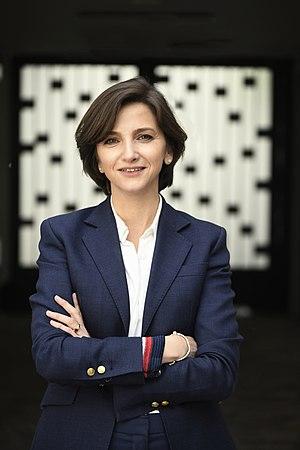
portrait de Nathalie Avy-Elimas
Le gouvernement Jean Castex est le quarante-deuxième gouvernement de la France sous la Cinquième République. Dirigé par le Premier ministre Jean Castex, il s'agit du troisième gouvernement formé sous la présidence d'Emmanuel Macron.
Cet article dresse, par ordre alphabétique, la liste des 577 députés français de la XVᵉ législature de la Cinquième République, ouverte le 21 juin 2017.
Nathalie Élimas, née le 5 juin 1973 à Beauvais, est une femme politique française, membre du Mouvement démocrate.